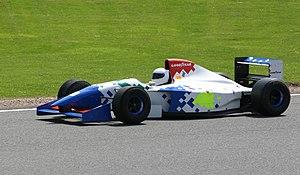
Arrows, est une ancienne écurie de Formule 1 britannique, ayant participé au championnat du monde de 1978 à 2002. Le nom de l'écurie est un acronyme constitué du nom des fondateurs : Franco Ambrosio, Alan Rees, Jackie Oliver, Dave Wass et Tony Southgate.